Lin Lie

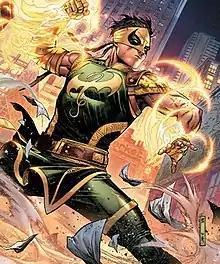
Lin Lie as Iron Fist on the cover of "Iron Fist" vol. 6 #1 (February 2022).Art by Jim Cheung

Lin Lie (Chinese: 林烈) is a superhero who appears in media produced by American comic book publisher Marvel Comics. Created in partnership with the Chinese media company NetEase, the character first appeared in the 2018 Chinese digital "manhua" "Warrior of the Three Sovereigns" #1, written by Shuizhu and illustrated by Gunji.